Garber House (Goshen, New Hampshire)

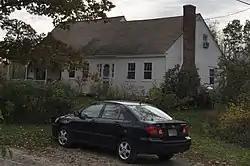

The Garber House is a historic house on Lempster Coach Road in Goshen, New Hampshire. Built about 1835, it is one of a cluster of plank-frame houses in the rural community, which at one time had an unusually fine Greek Revival entry surround. The house was listed on the National Register of Historic Places on June 21, 1985.